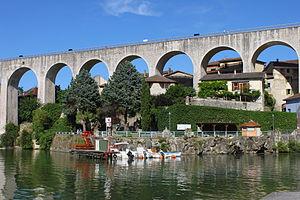
Saint-Nazaire-en-Royans et son aqueduc.
Le Royans est une petite région naturelle située entre le pied du Vercors et la rive gauche de l'Isère. Il se partage entre les territoires du département de la Drôme et de celui de l'Isère. Dès lors, on peut évoquer le Royans-Drôme et le Royans-Isère.
Cette liste de ponts de France présente une liste de ponts remarquables de France, tant par leurs caractéristiques dimensionnelles, que par leur intérêt architectural ou historique.
Saint-Nazaire-en-Royans est une commune française située dans le département de la Drôme en région Auvergne-Rhône-Alpes.